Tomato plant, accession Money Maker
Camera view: horizontal (90 deg, fisheye); turntable rotation: 300 degrees
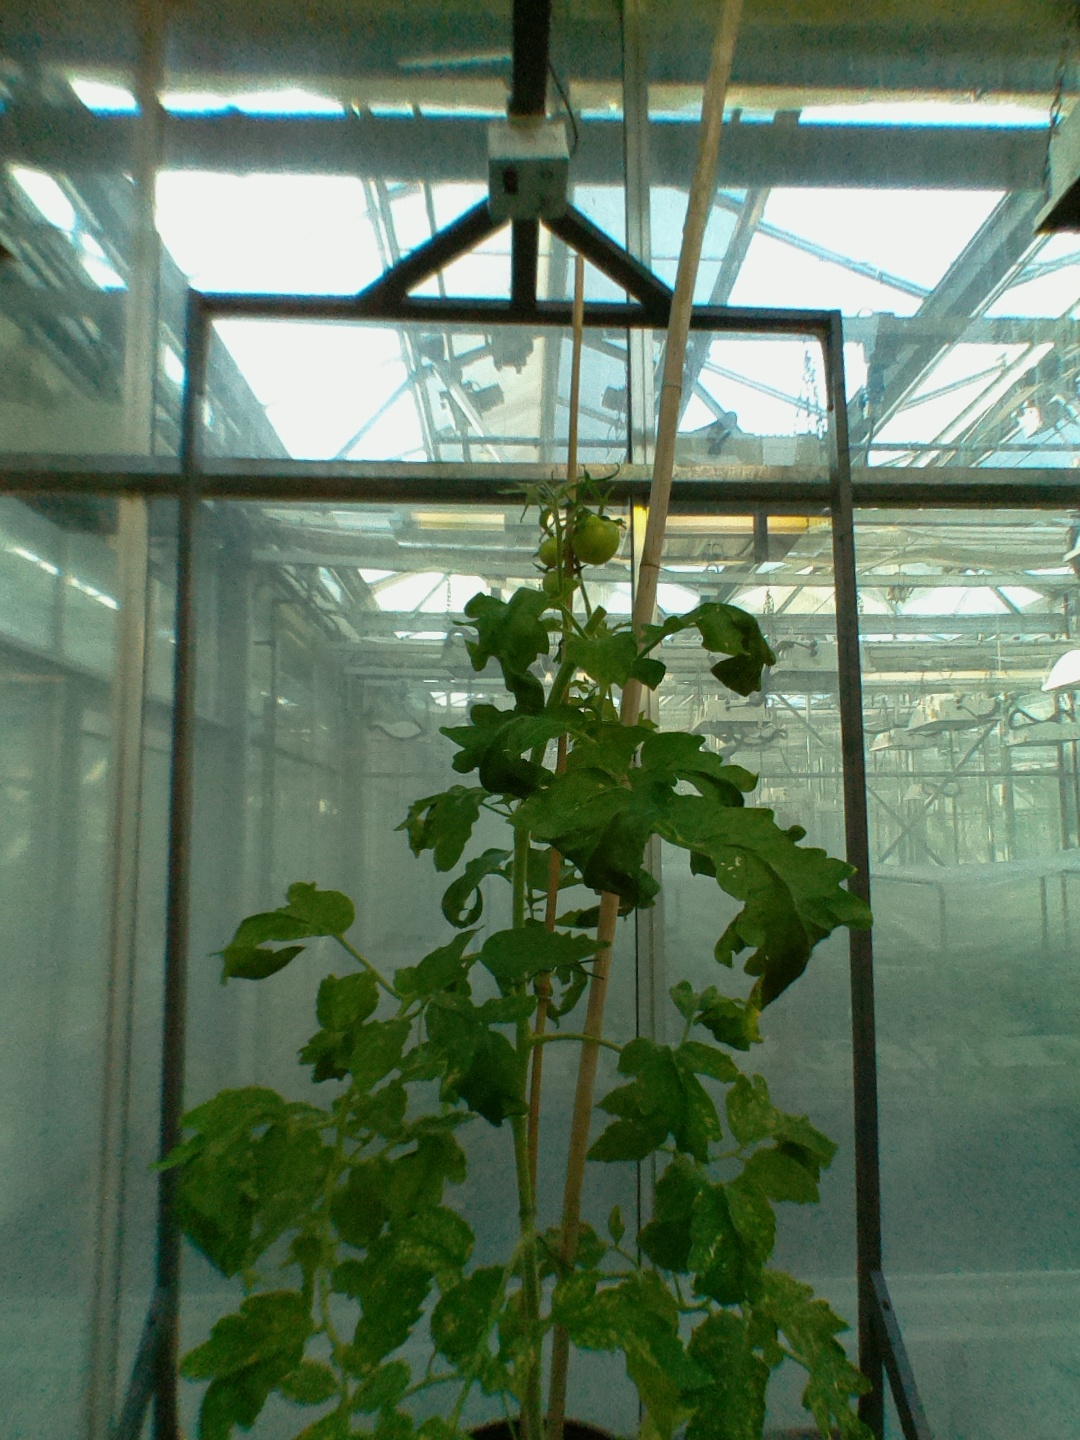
BBCH growth stage 72: 20%-30% of final fruit size